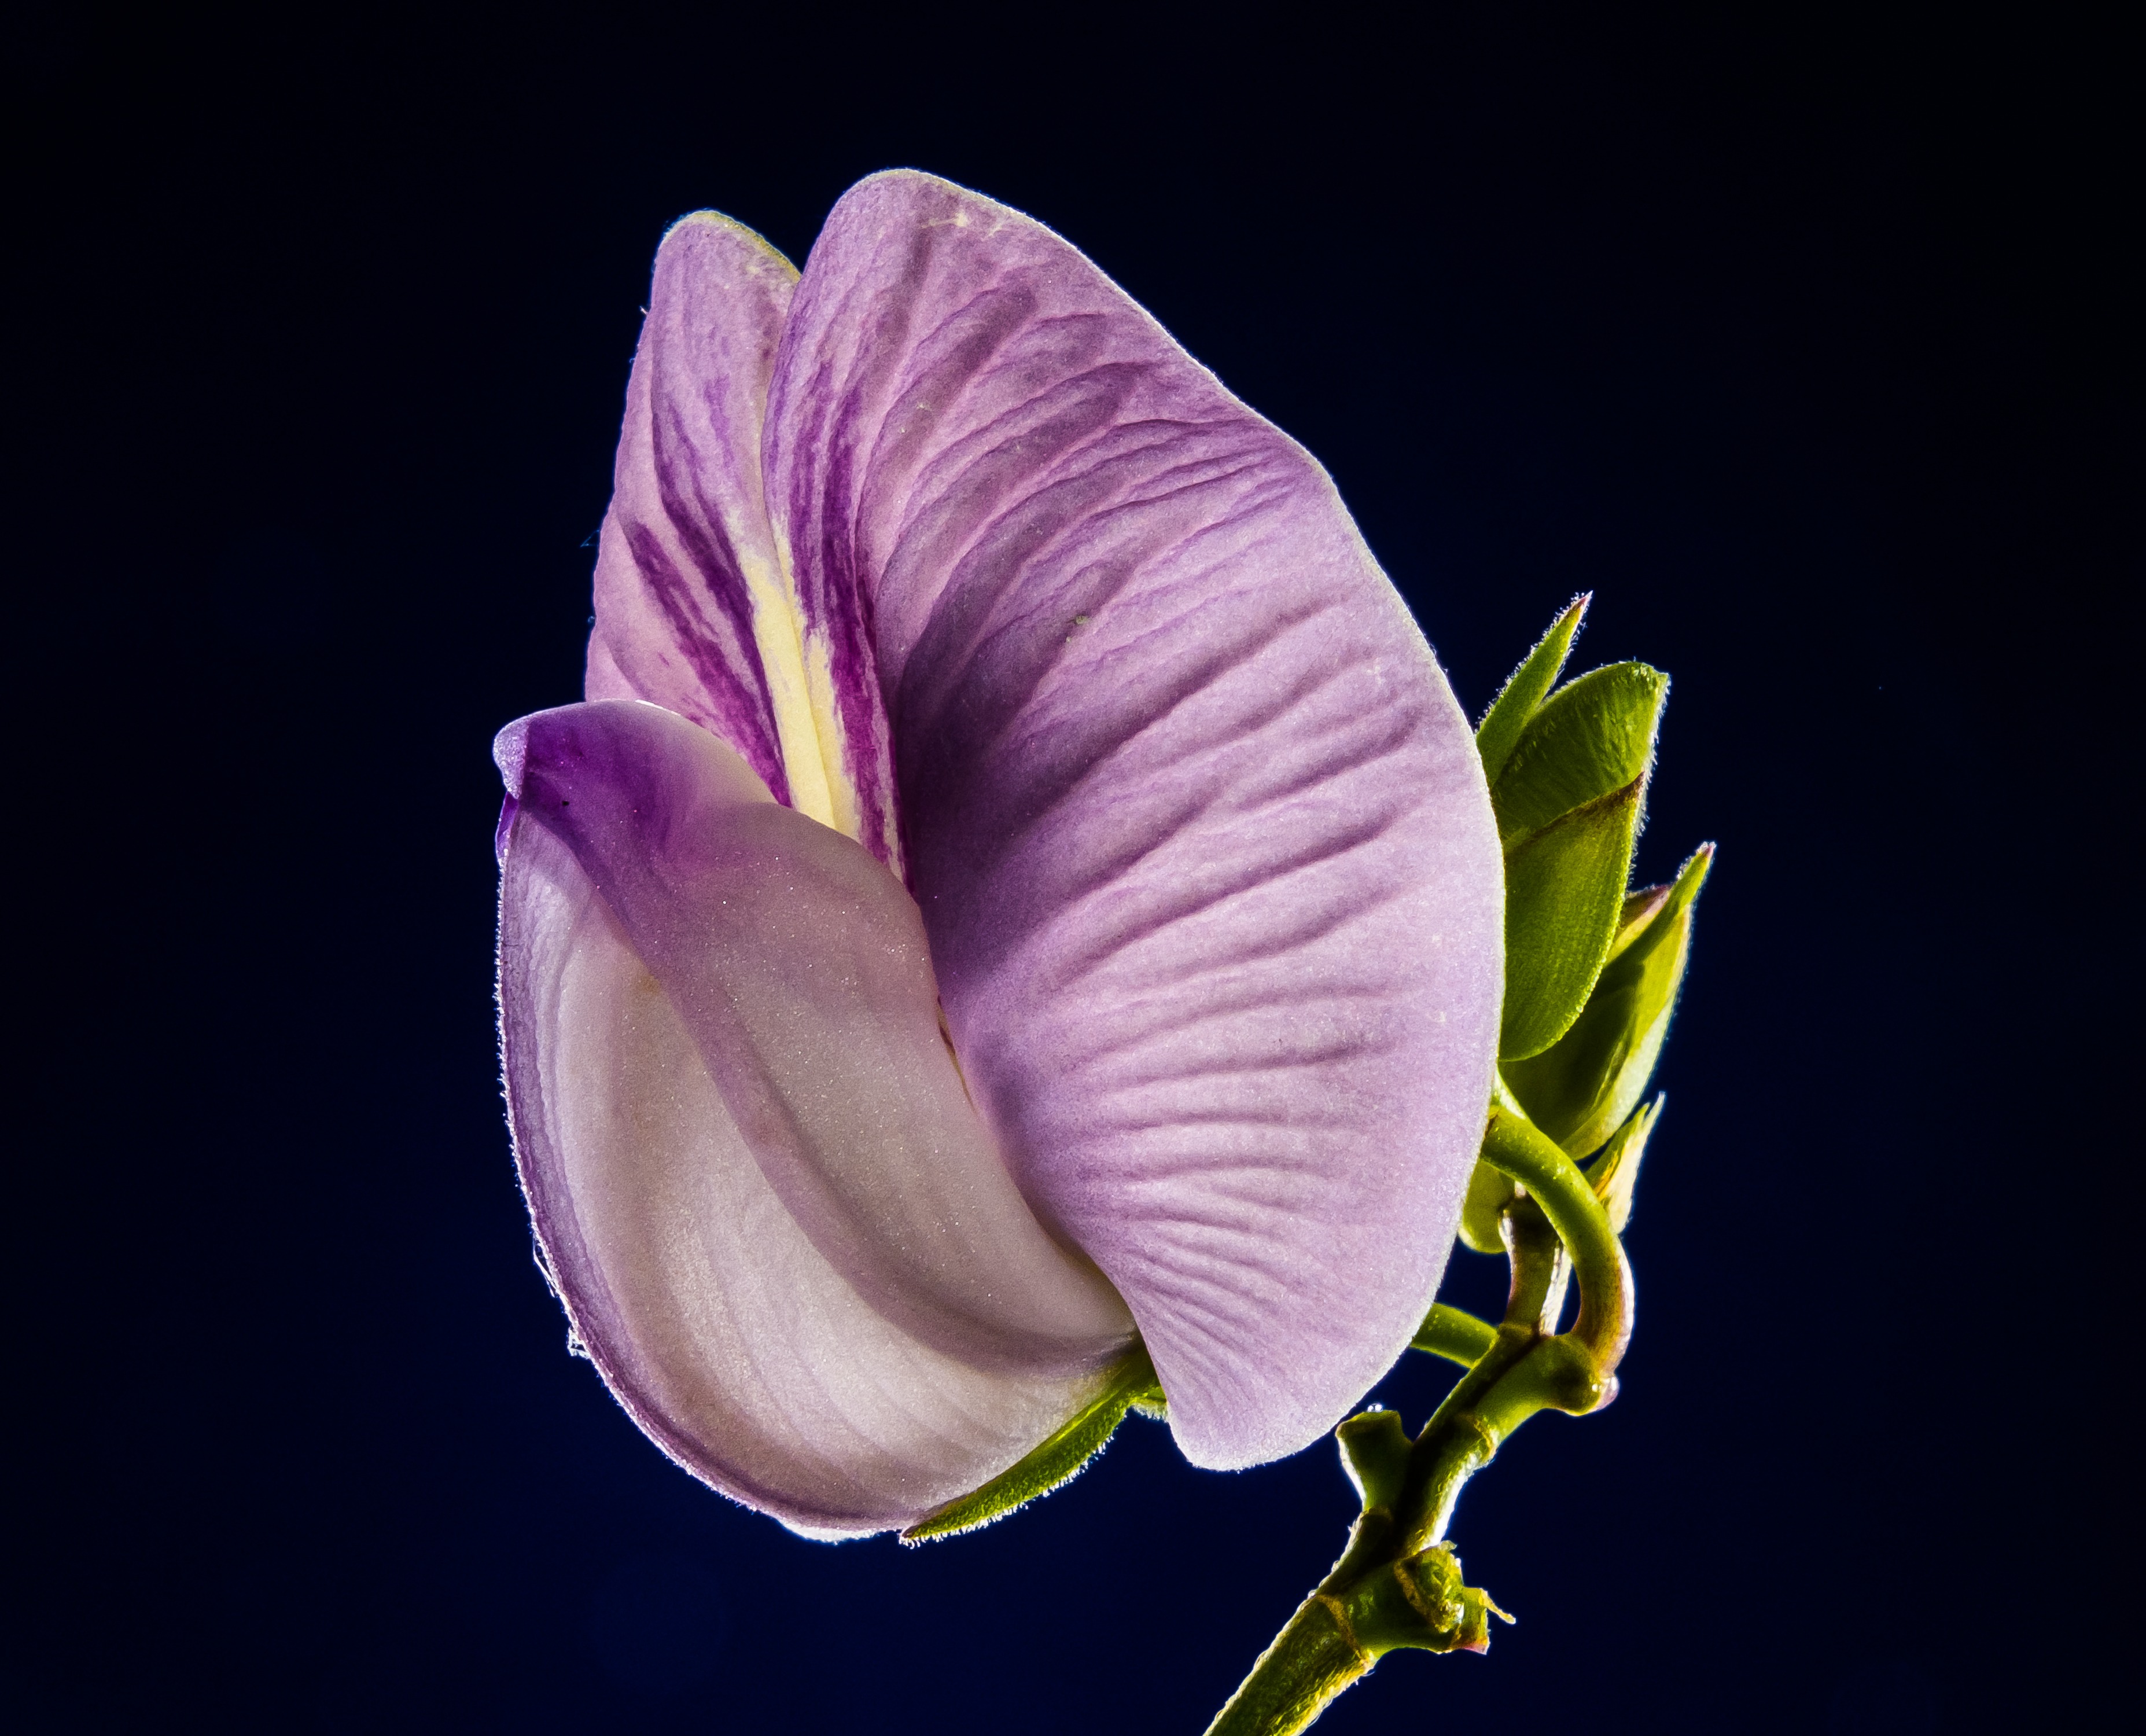
blossom, plant, photography, leaf, flower, purple, petal, color, botany, close, flora, close up, eye, violet, organ, macro photography, flowering plant, small flower, plant stem, land plant